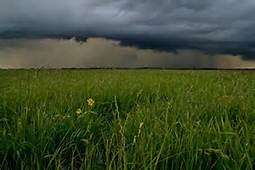
Weather: cloudy or overcast